Operation Grand Slam

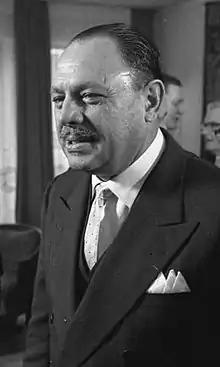
Pakistani President Ayub Khan, said to have had "loss of nerve and second thoughts" on ordering the Operation Grand Slam

The Operation Gibraltar went badly. The plan was to infiltrate thousands of troops into Jammu and Kashmir, India in the guise of 'mujahideen', who would carry out sabotage to demoralise the Indian forces and incite the local population to revolt. But the local population did not rise, the infiltrators were quickly identified, and the Indian Army began to hunt them down. In addition, the Indian Army moved across the cease-fire line to cut off the Pakistani infiltration routes and captured the Haji Pir pass in Azad Kashmir and some heights in the Kargil sector.